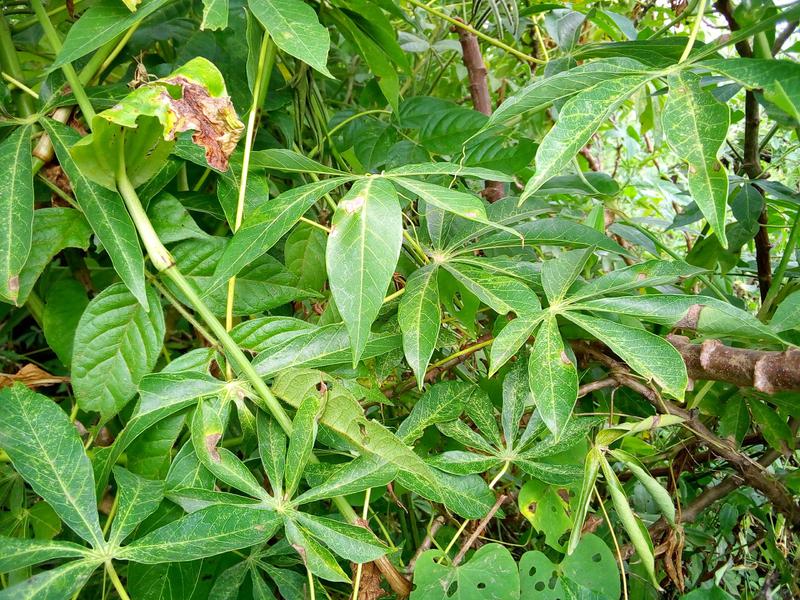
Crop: cassava
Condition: green_mottle